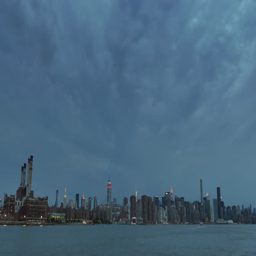
an evening establishing shot of the skyline as seen